NGC 239

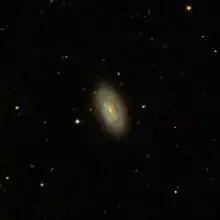
SDSS image of NGC 239

NGC 239 is a spiral galaxy located in the constellation Cetus. It was discovered in 1886 by Francis Leavenworth.